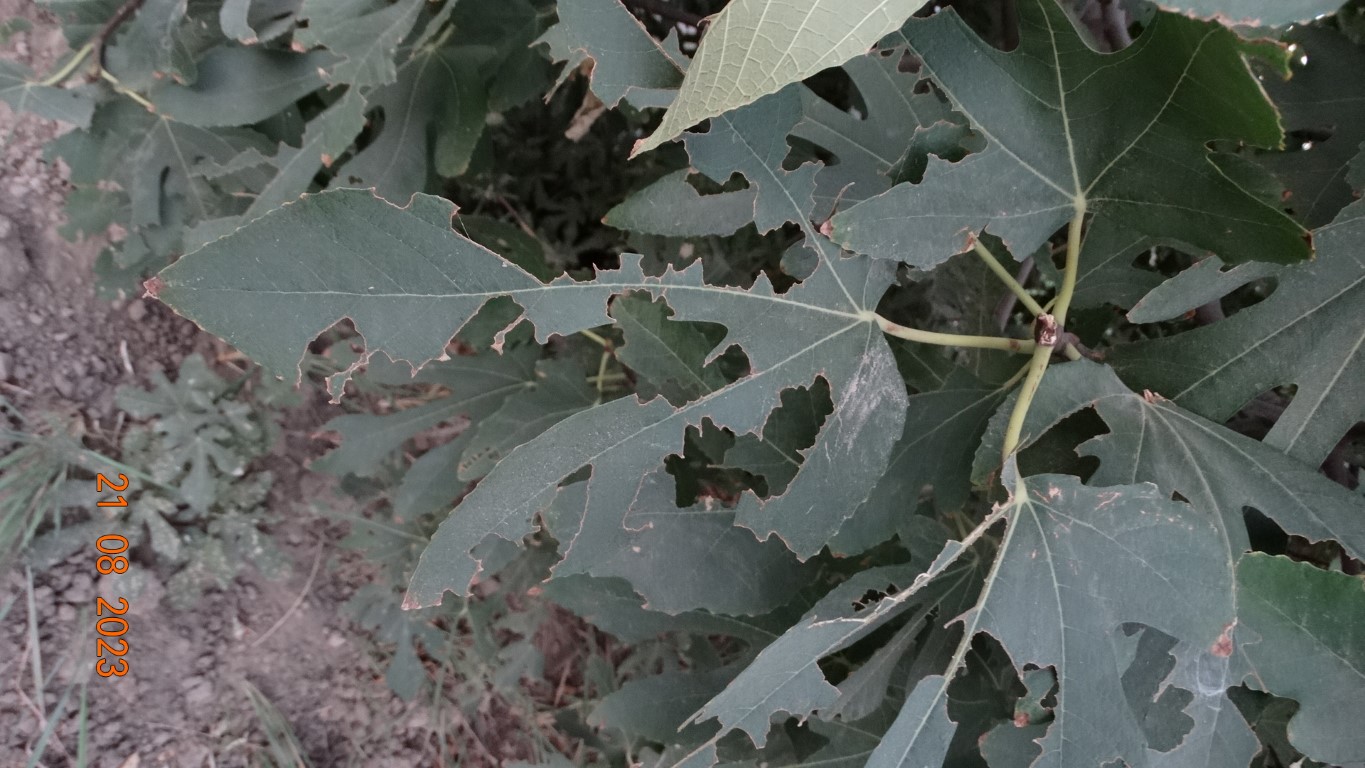
Label: infected